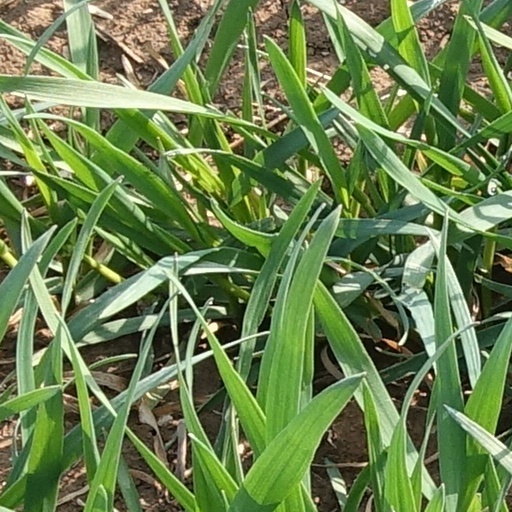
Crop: wheat